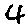
Label: 4